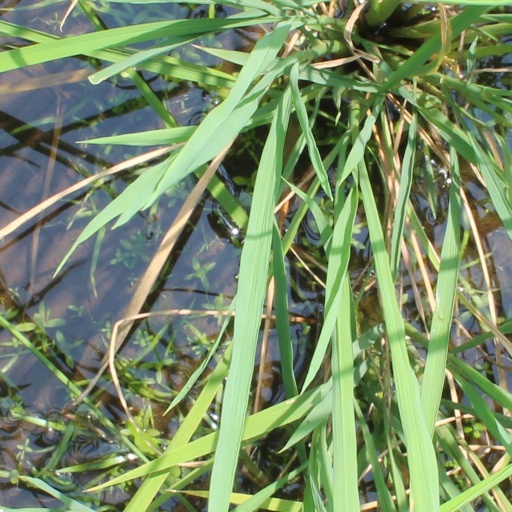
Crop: rice